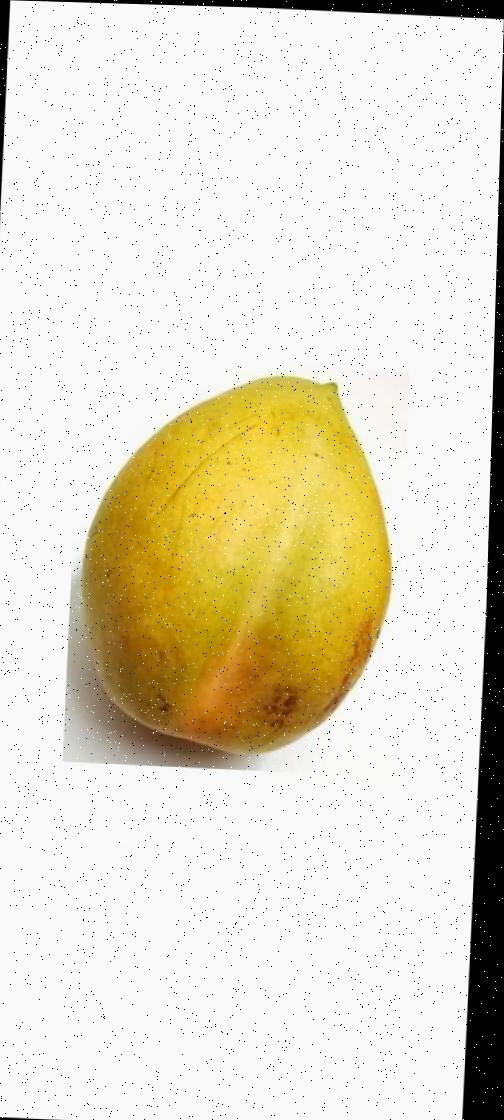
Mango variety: Bari-11